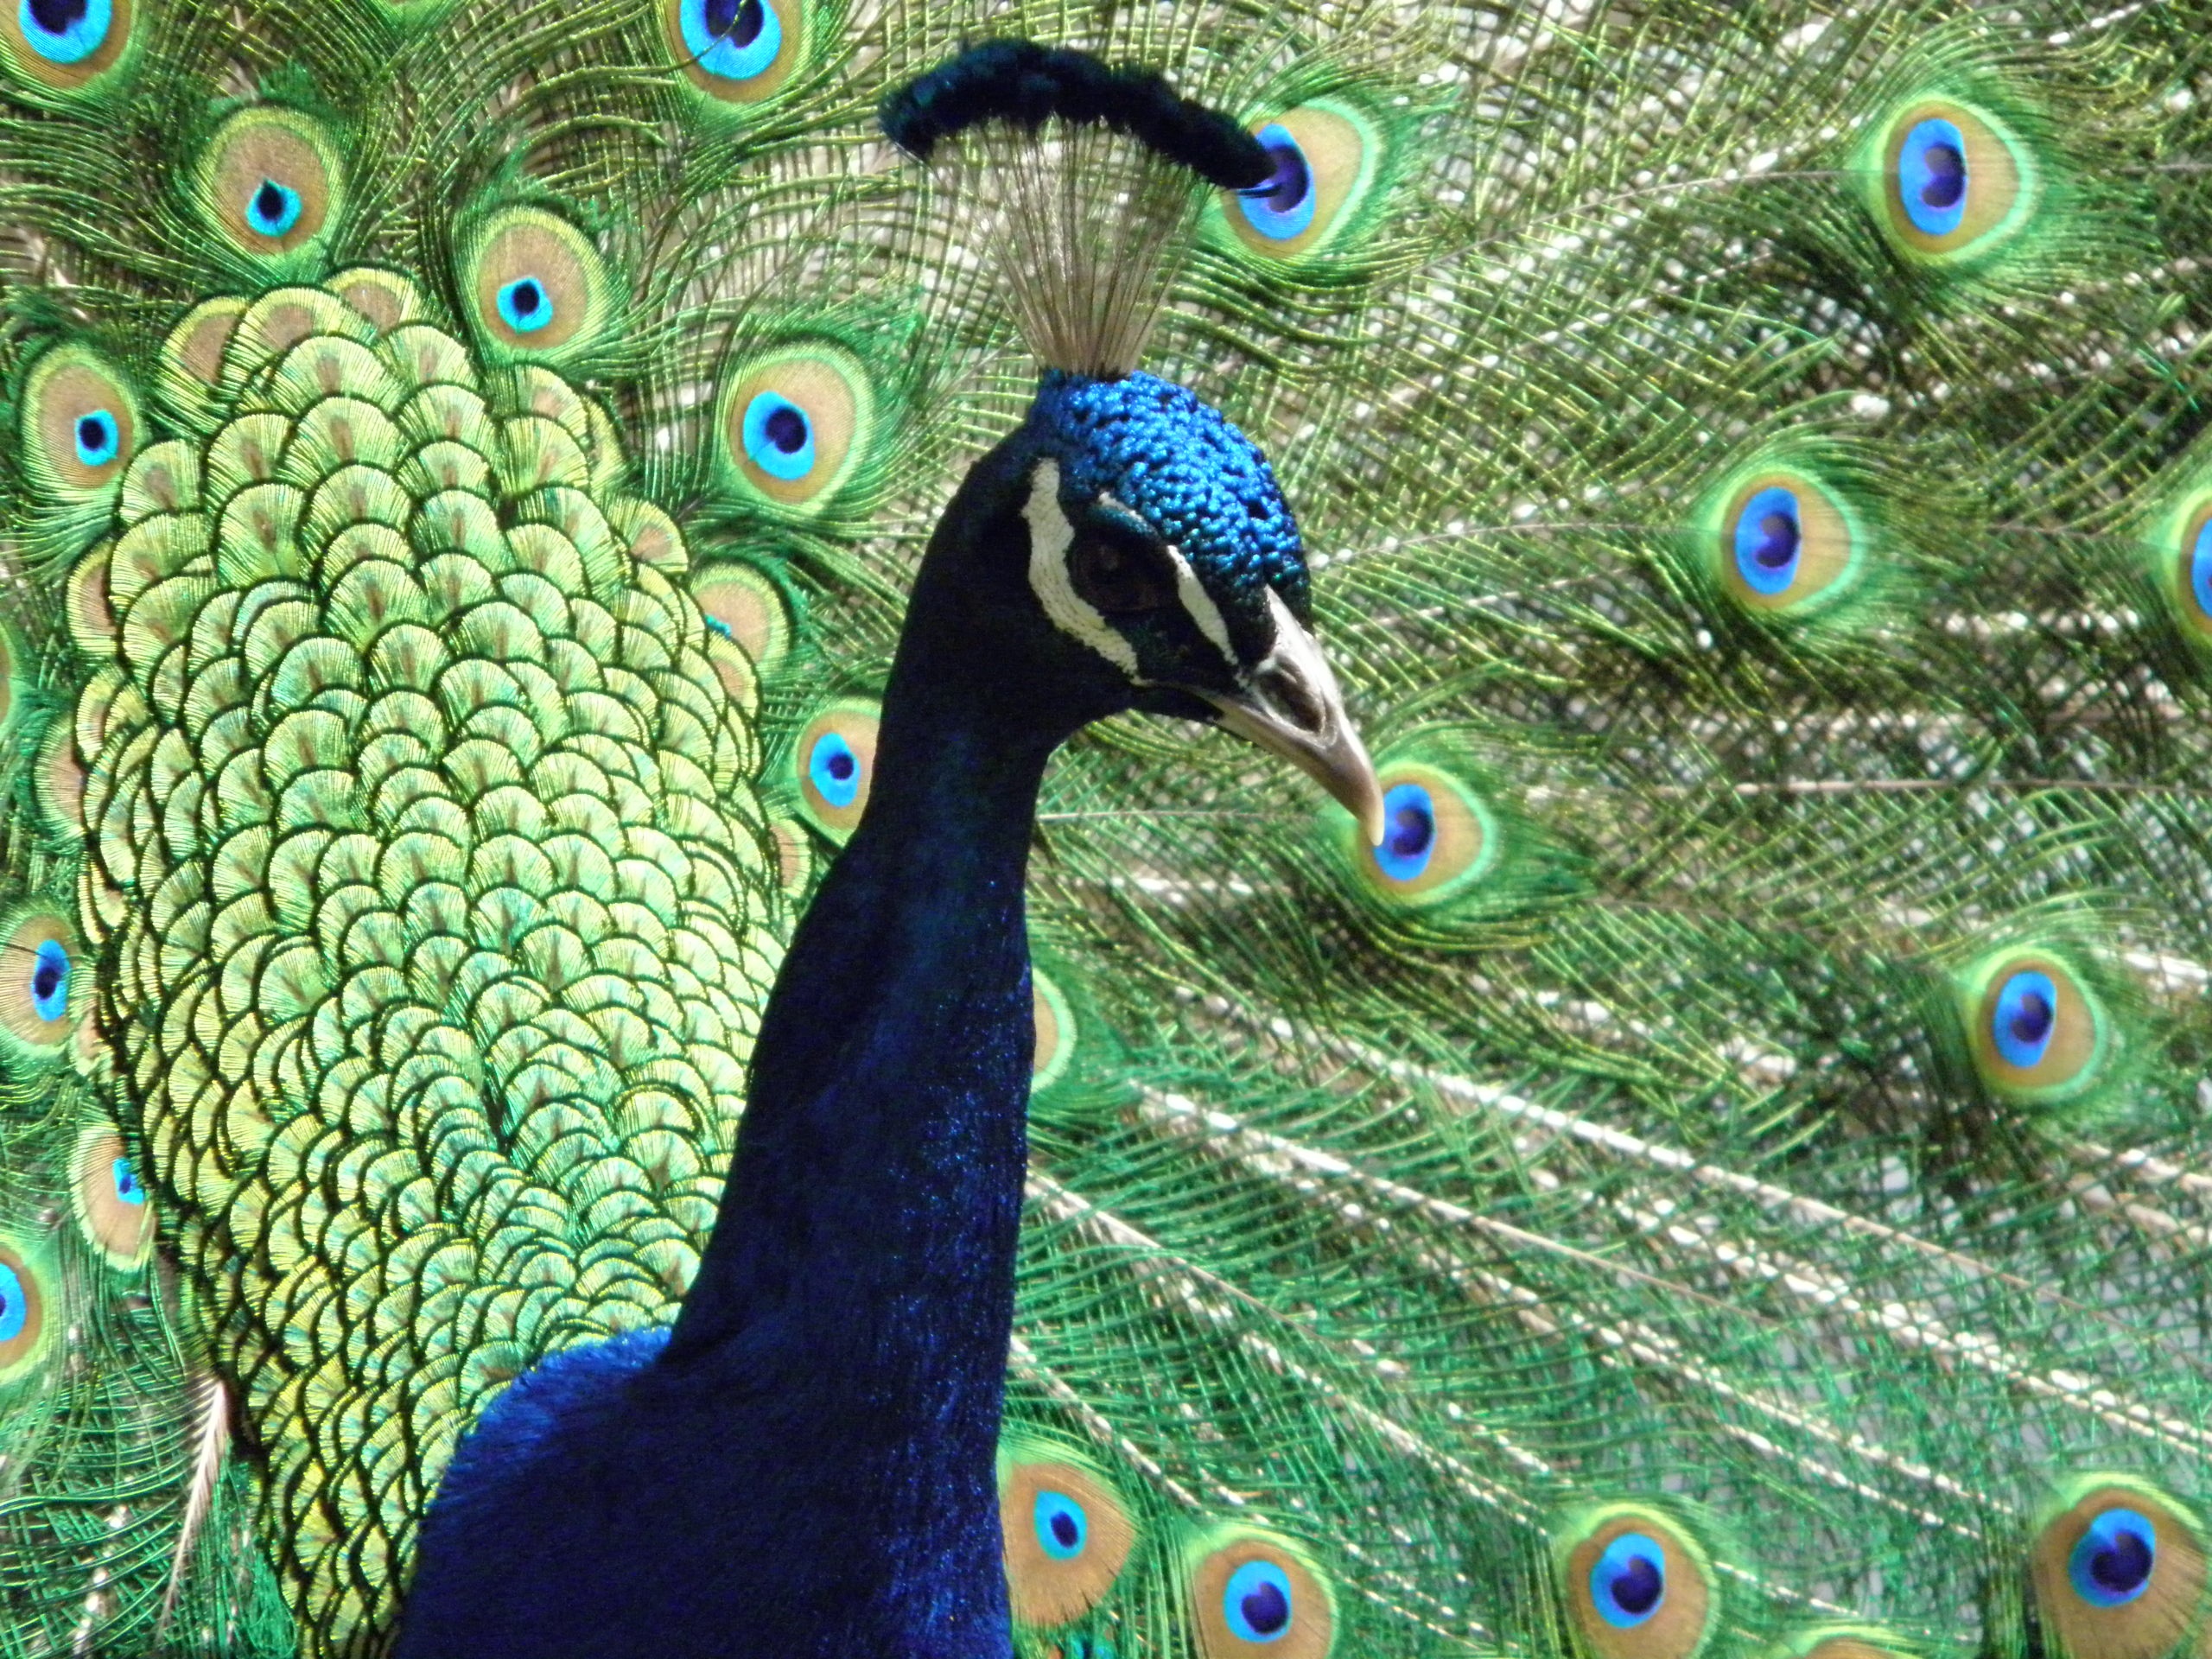
bird, green, beak, biology, fauna, peacock, colors, bright, vertebrate, peafowl, attractive, organism